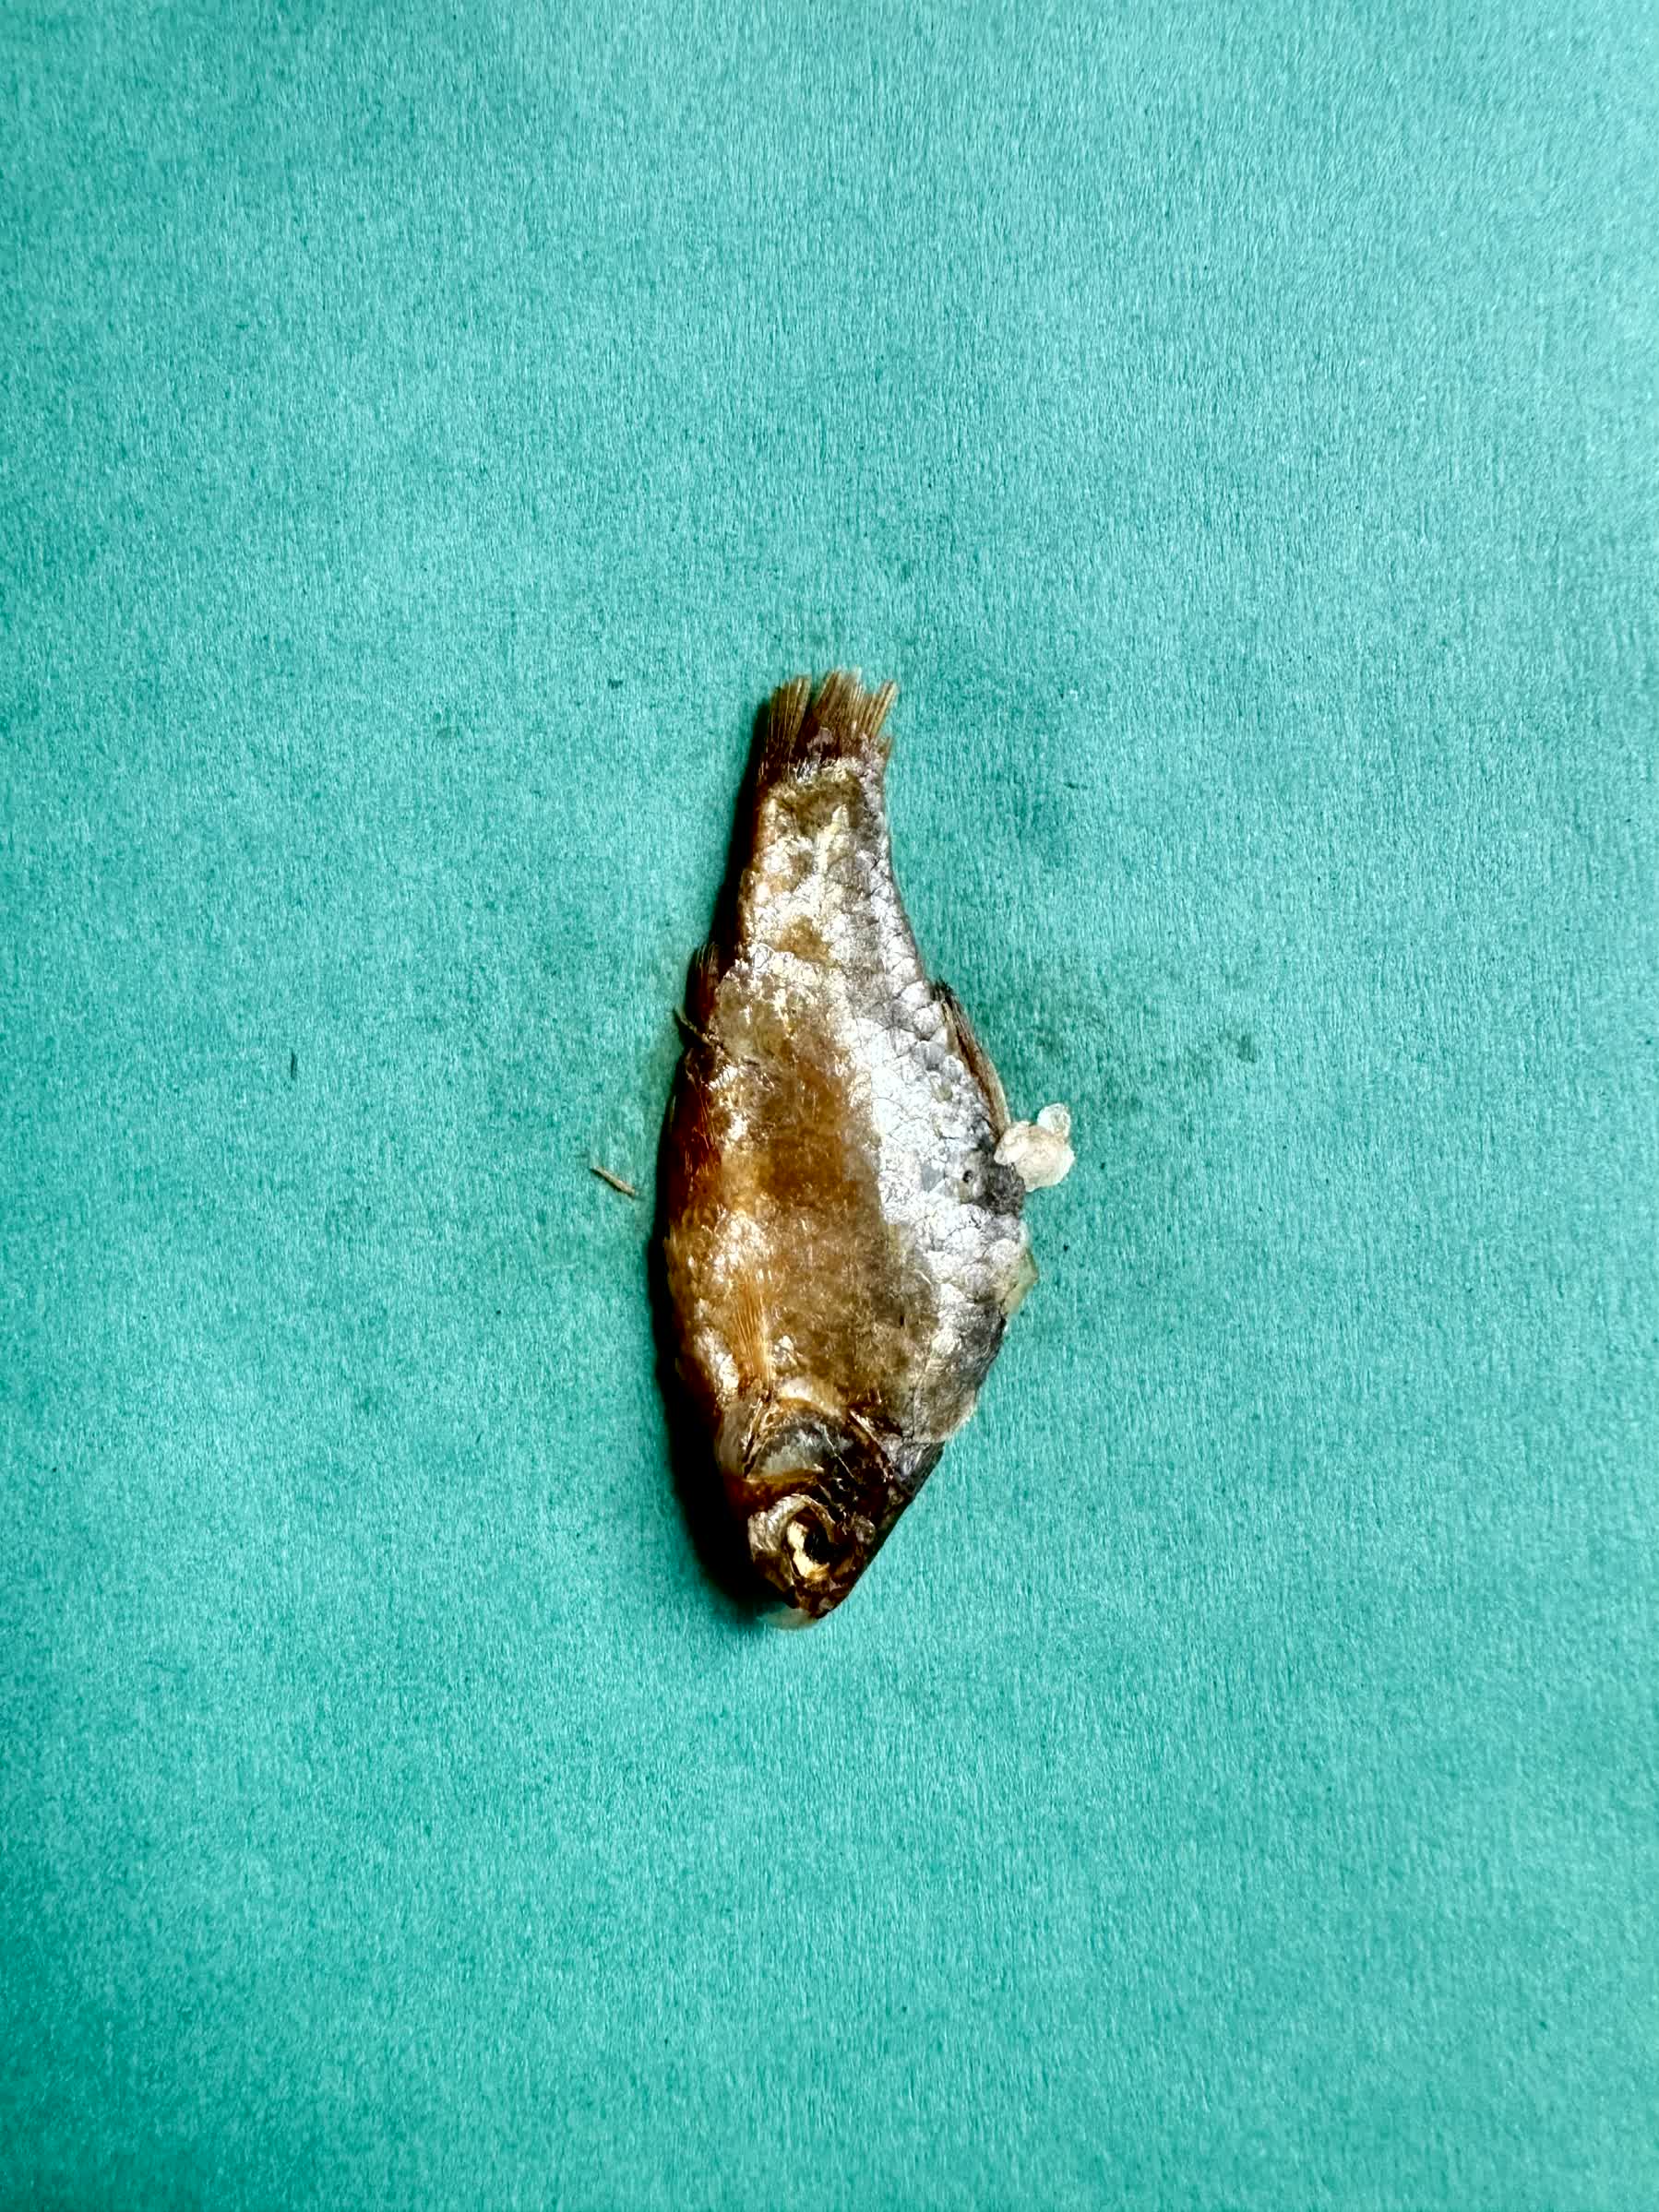
Species: puti chepa